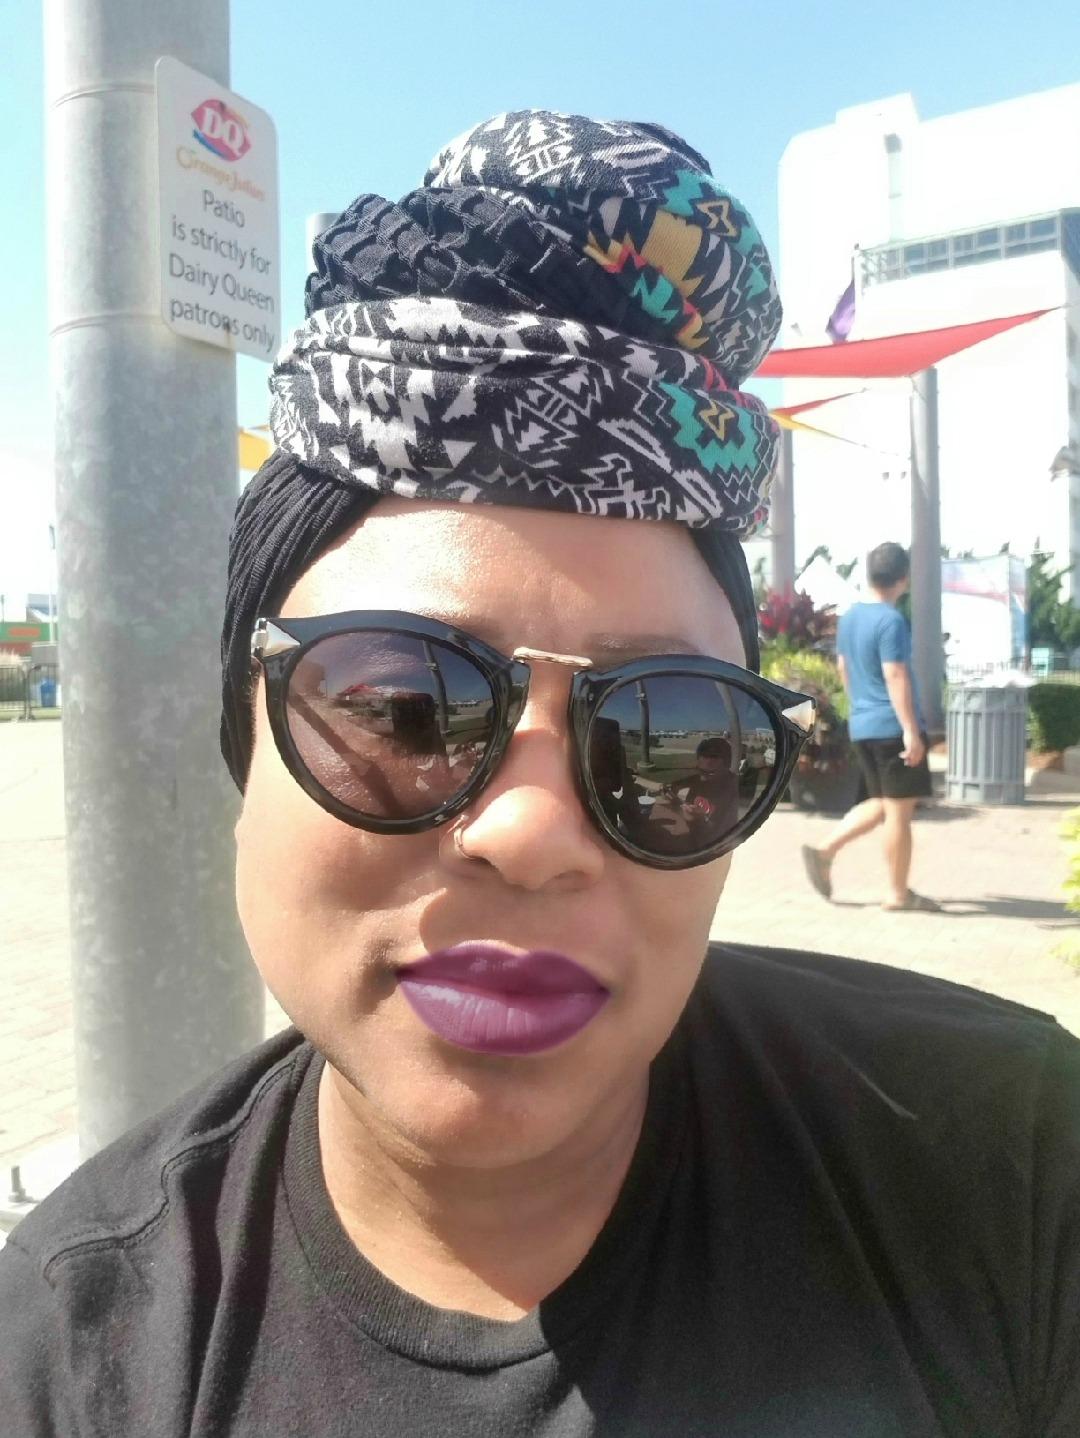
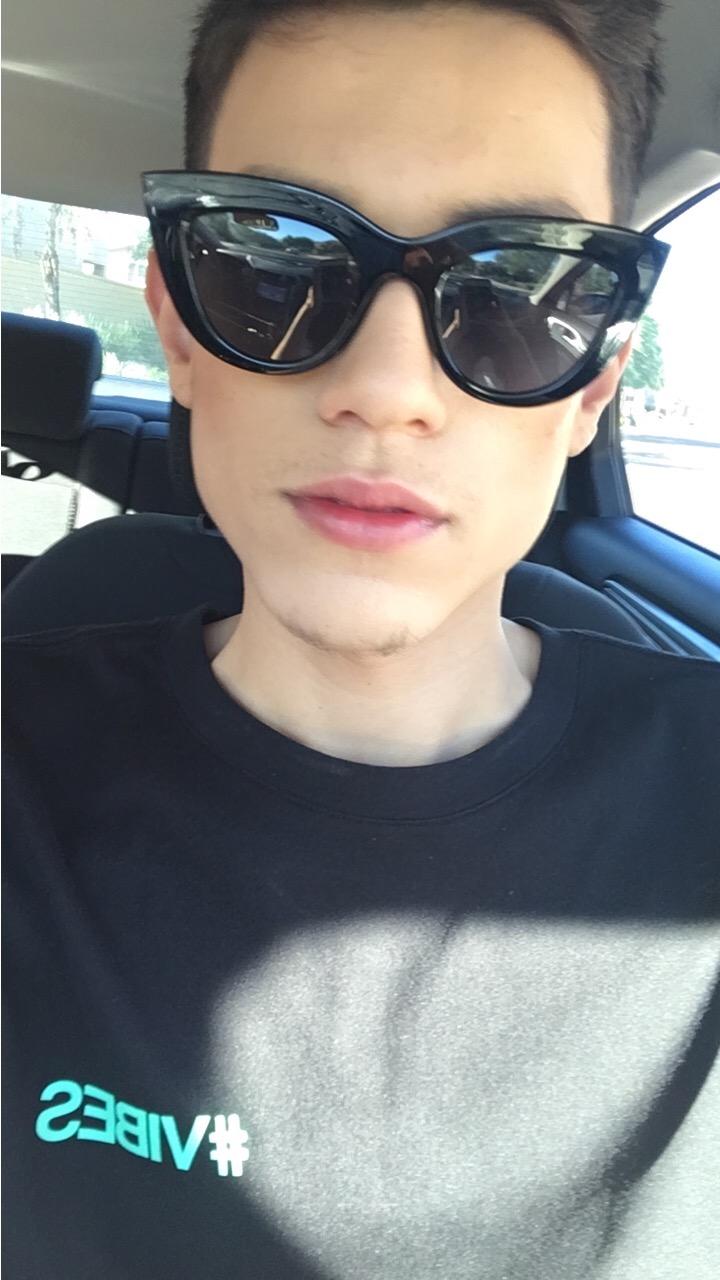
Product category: accessories_sunglasses
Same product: no